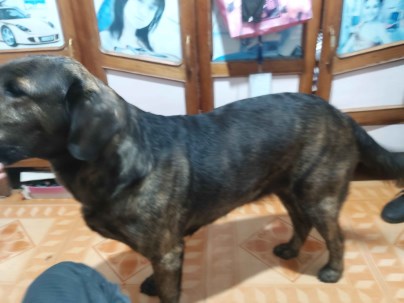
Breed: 3580-n000122-Labrador_retriever